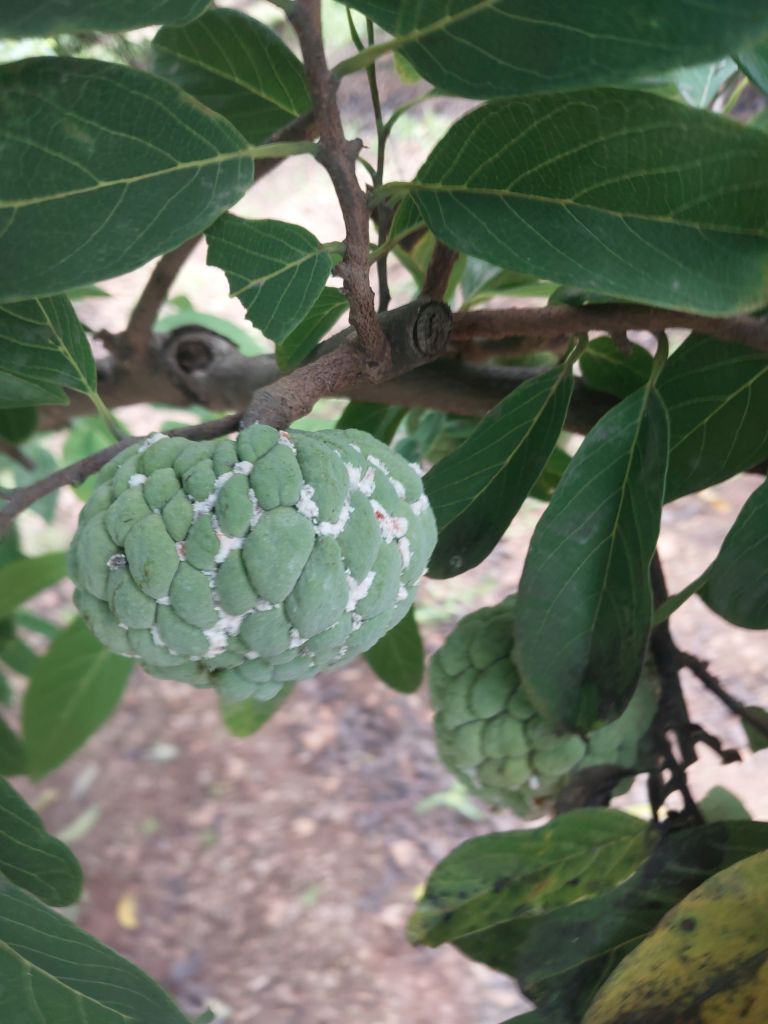
Disease label: Mealy Bug